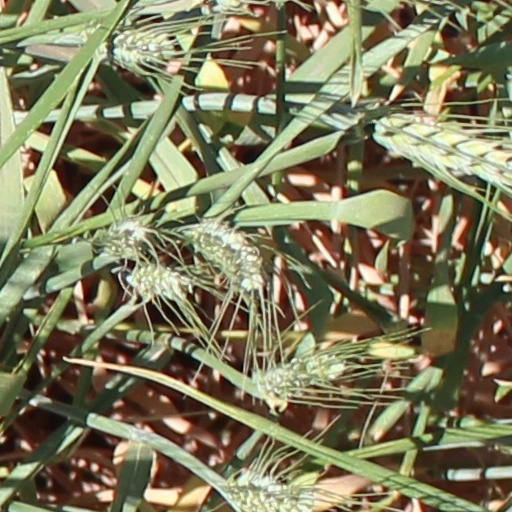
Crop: wheat